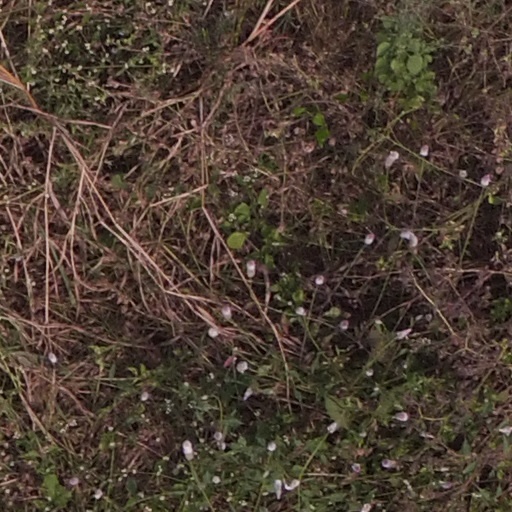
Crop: maize; corn